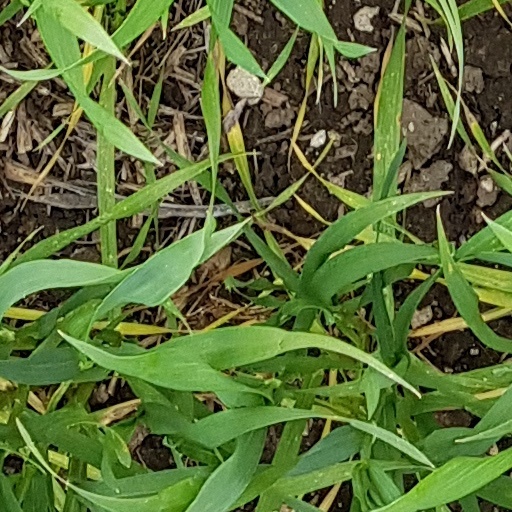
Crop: wheat